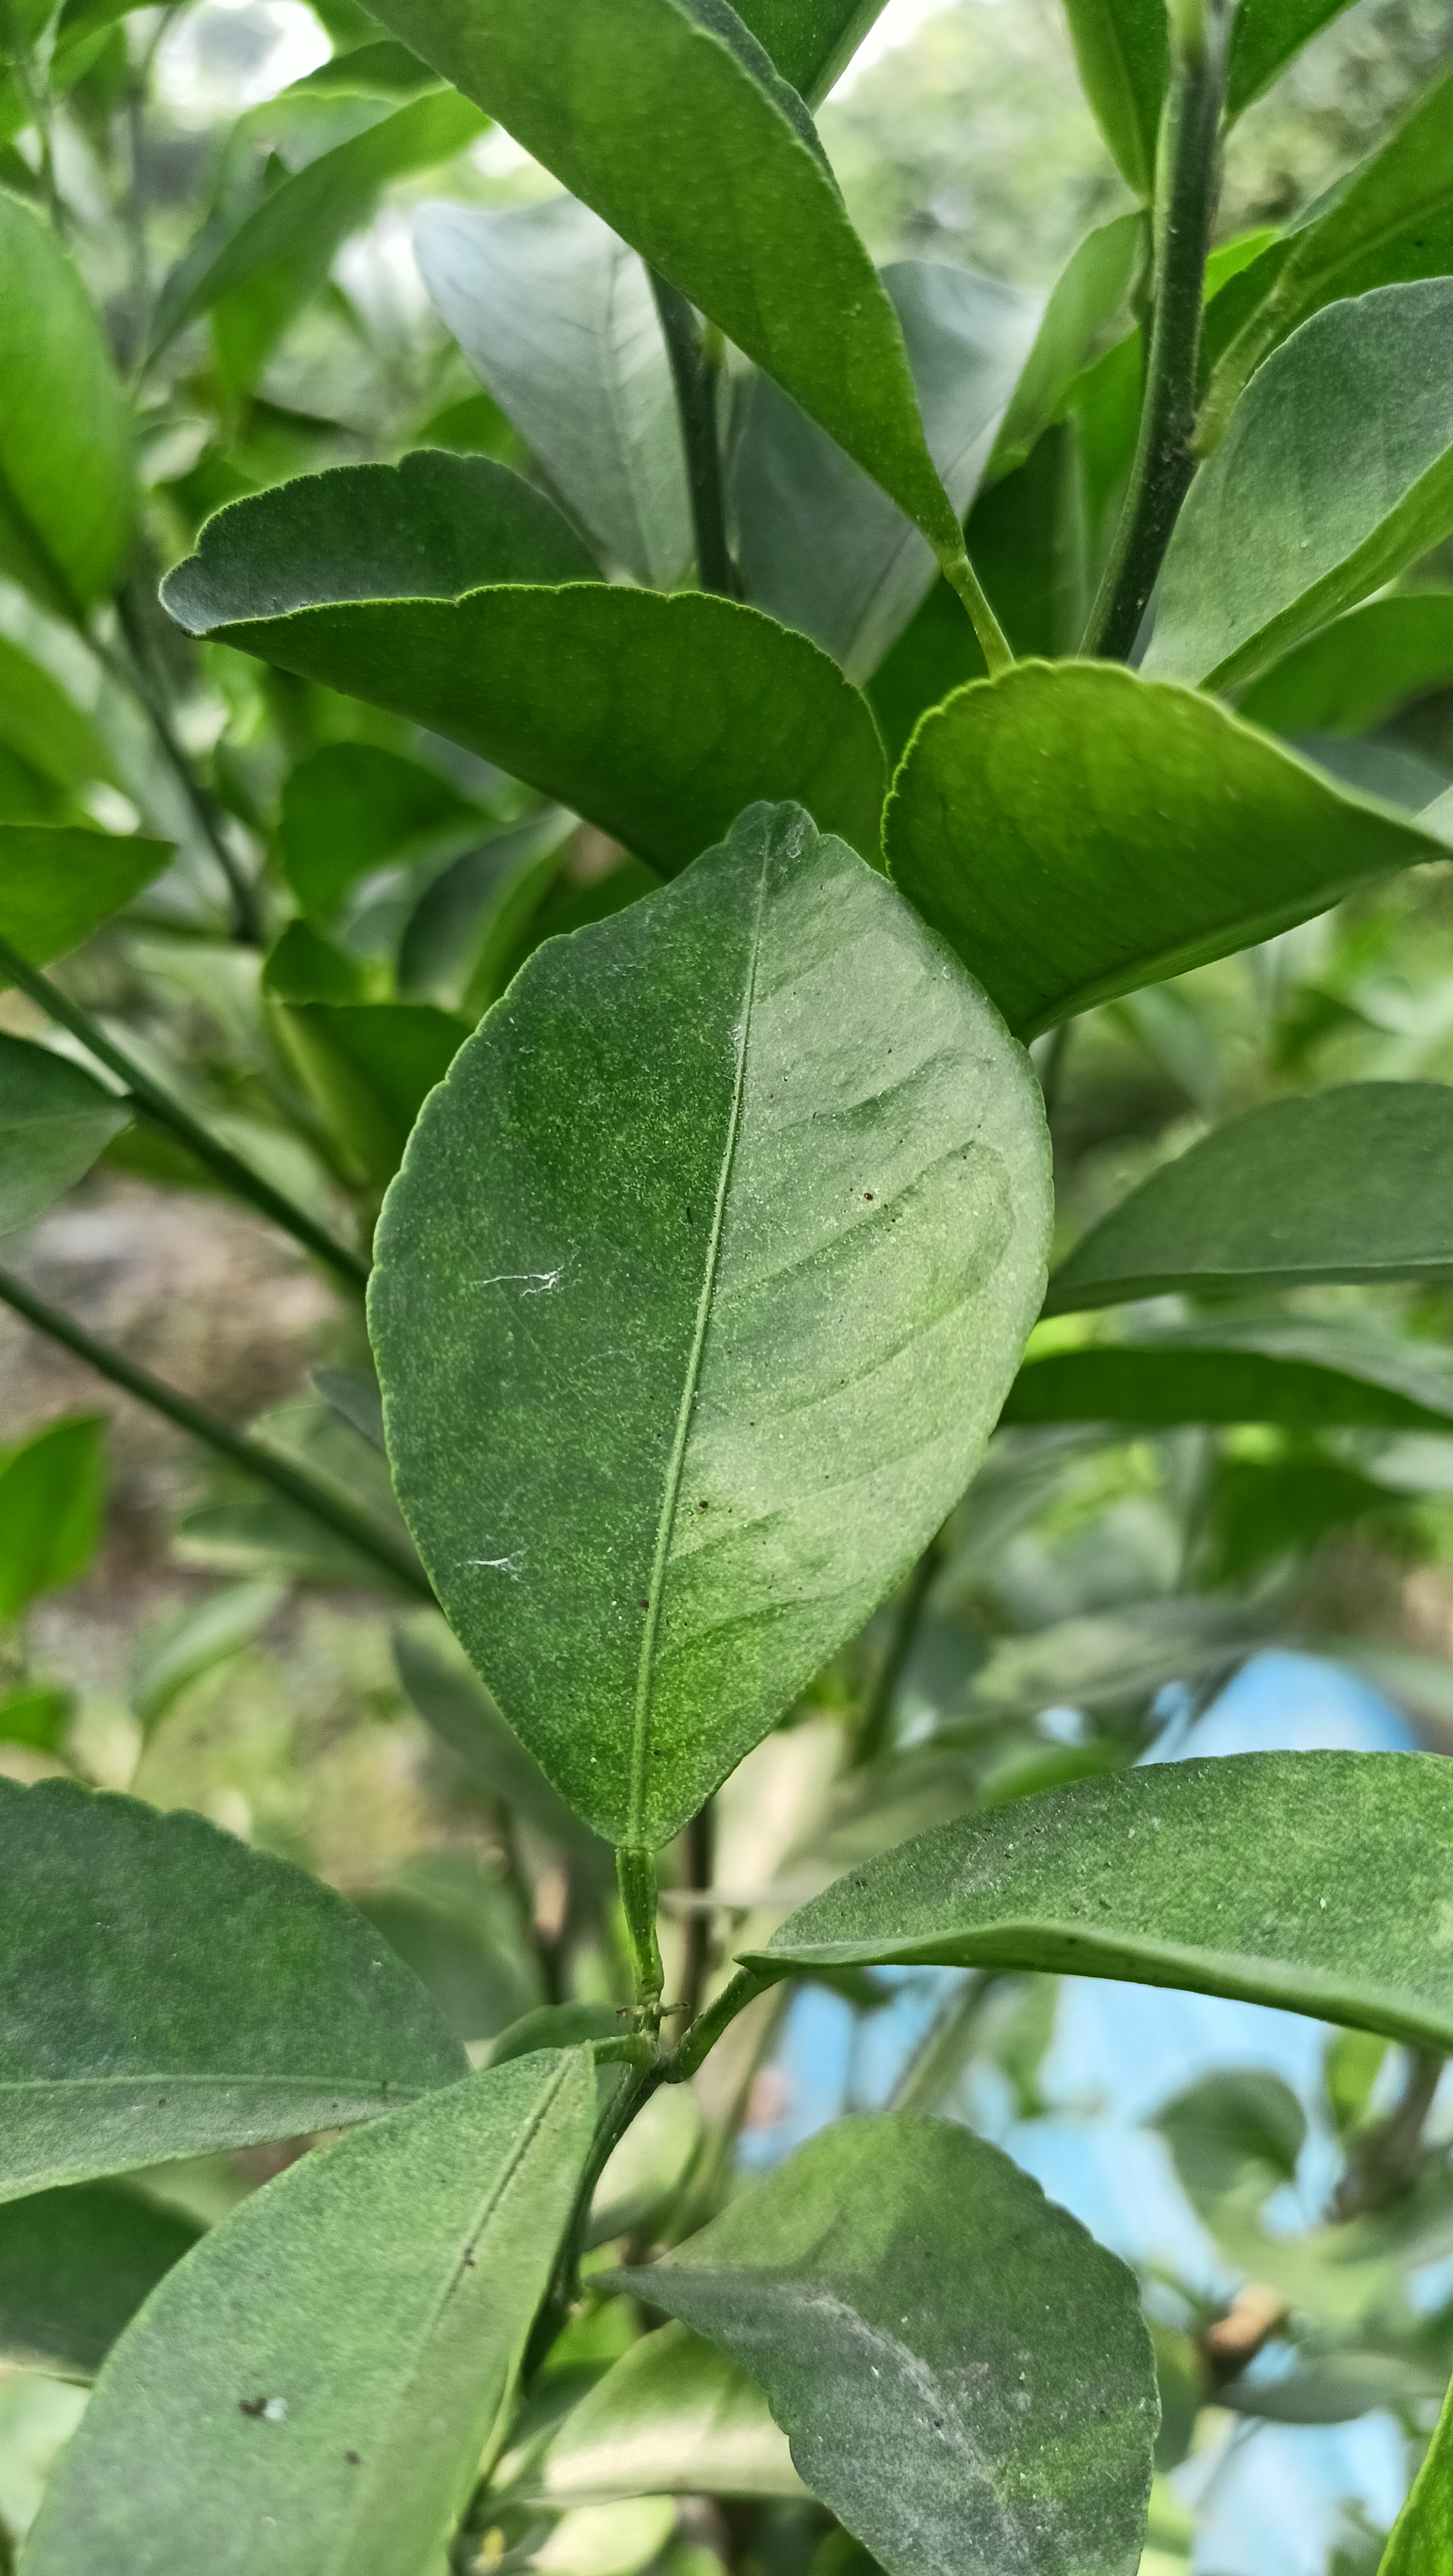
Mandarin leaf variety: China Mishti